Thomas Lawrence (mayor)

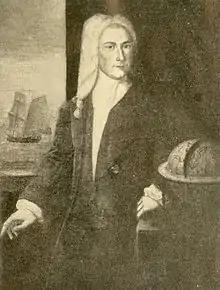

Thomas Lawrence (1689–1754) was a merchant who was elected to six one-year terms as mayor of Philadelphia between 1727 and his death in 1754. He was also a founder and trustee of The Academy and College of Philadelphia.